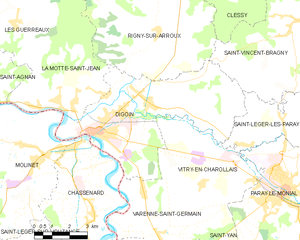
Carte des communes françaises